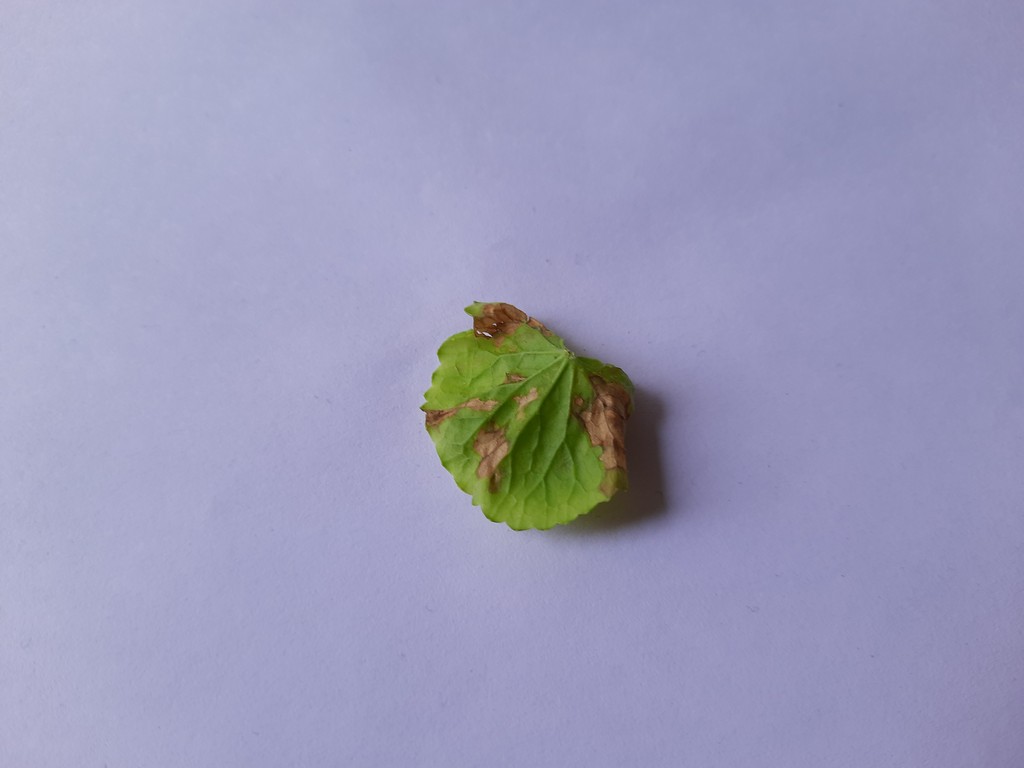
Label: Unhealthy